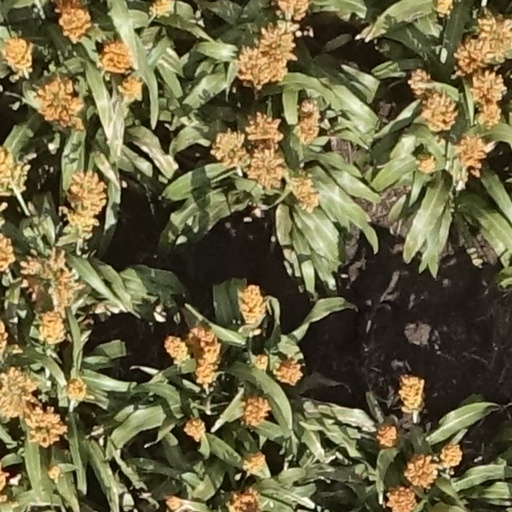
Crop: sorghum